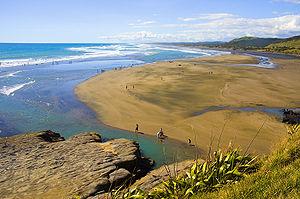
La région d'Auckland est une des seize régions de Nouvelle-Zélande située dans l'Île du Nord de la Nouvelle-Zélande. Nommée par la ville d'Auckland, la plus grande de Nouvelle-Zélande, c'est la région la plus peuplée et la plus prospère, économiquement.